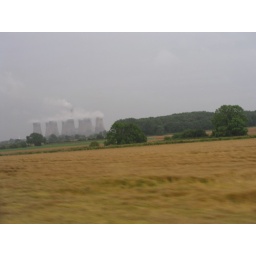
Seen out the window on the train to Edinburgh (so, not actually in Edinburgh, but somewhere in North England).